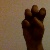
The image shows a hand gesture representing the letter 'E' in Indian Sign Language.